Iʿtikāf

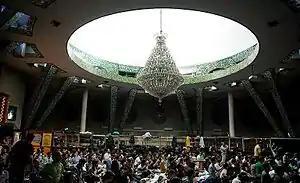
at the University of Tehran in Iran, April 2016

The literal meaning of the word suggests sticking and adhering to, or being regular in something. It is particularly popular among devout Muslims during the last 10 days of Ramadan, during which one secludes oneself in a part of the mosque and spends all one's time to worshiping.